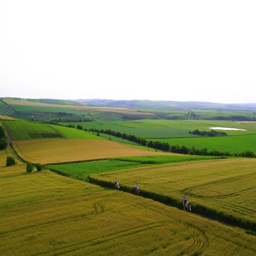
aerial shot of people horseback riding in a rural landscape during an equestrian competition